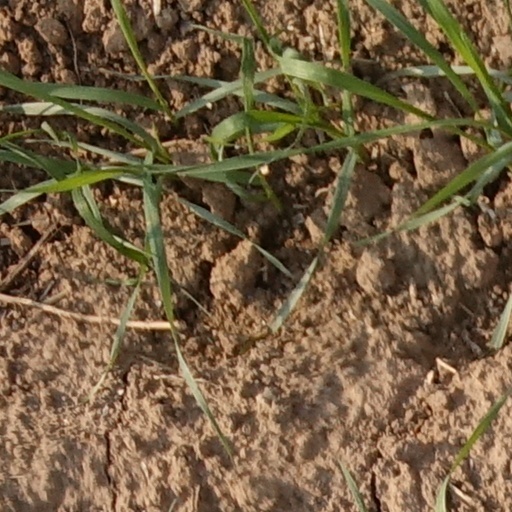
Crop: wheat